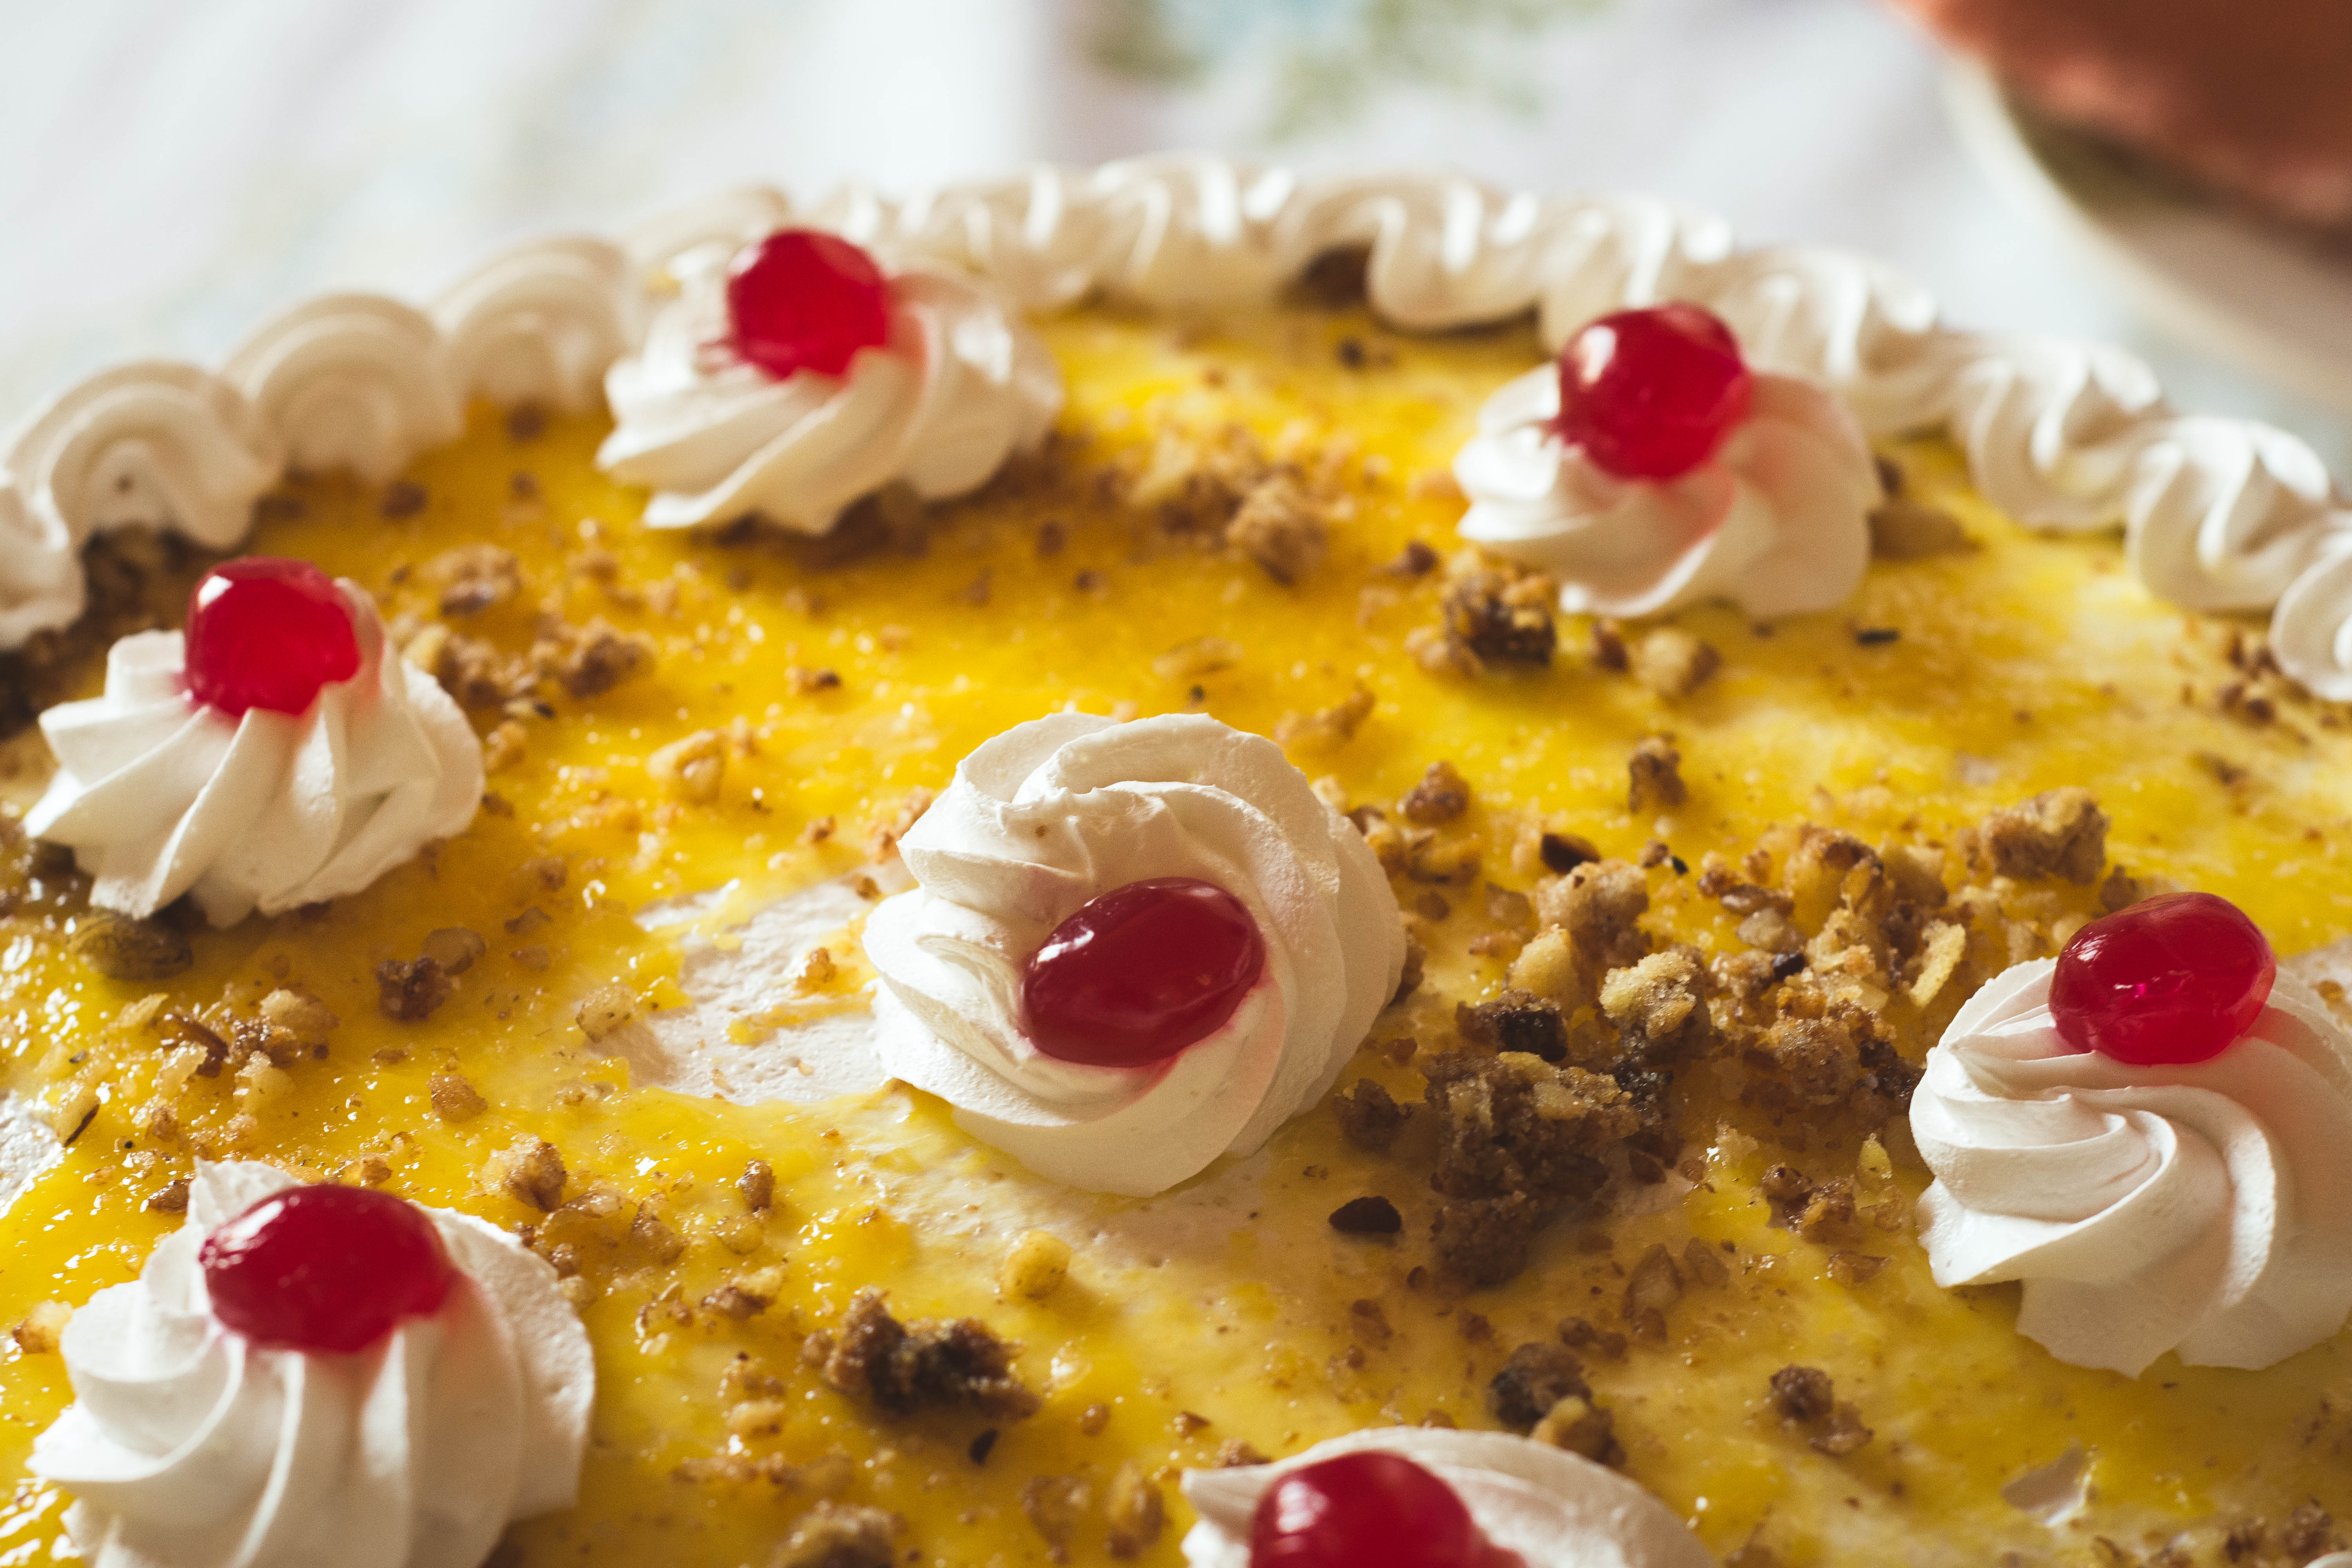
cake, sweet, sugary, delicious, confectionery, confection, birthday, junket, pie, yummy, cherry, strawberry, food, cuisine, dish, ingredient, dessert, fruit cake, baked goods, pudding, recipe, tart, produce, garnish, torte, pastry, Iranian cuisine, baking